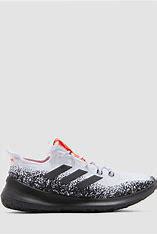
Brand: Adidas
Model: Sensebounce